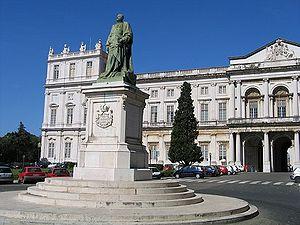
Le Palais national d'Ajuda, ou Palais de Notre-Dame d'Ajuda, est un monument national portugais, situé dans la paroisse d'Ajuda, à Lisbonne.